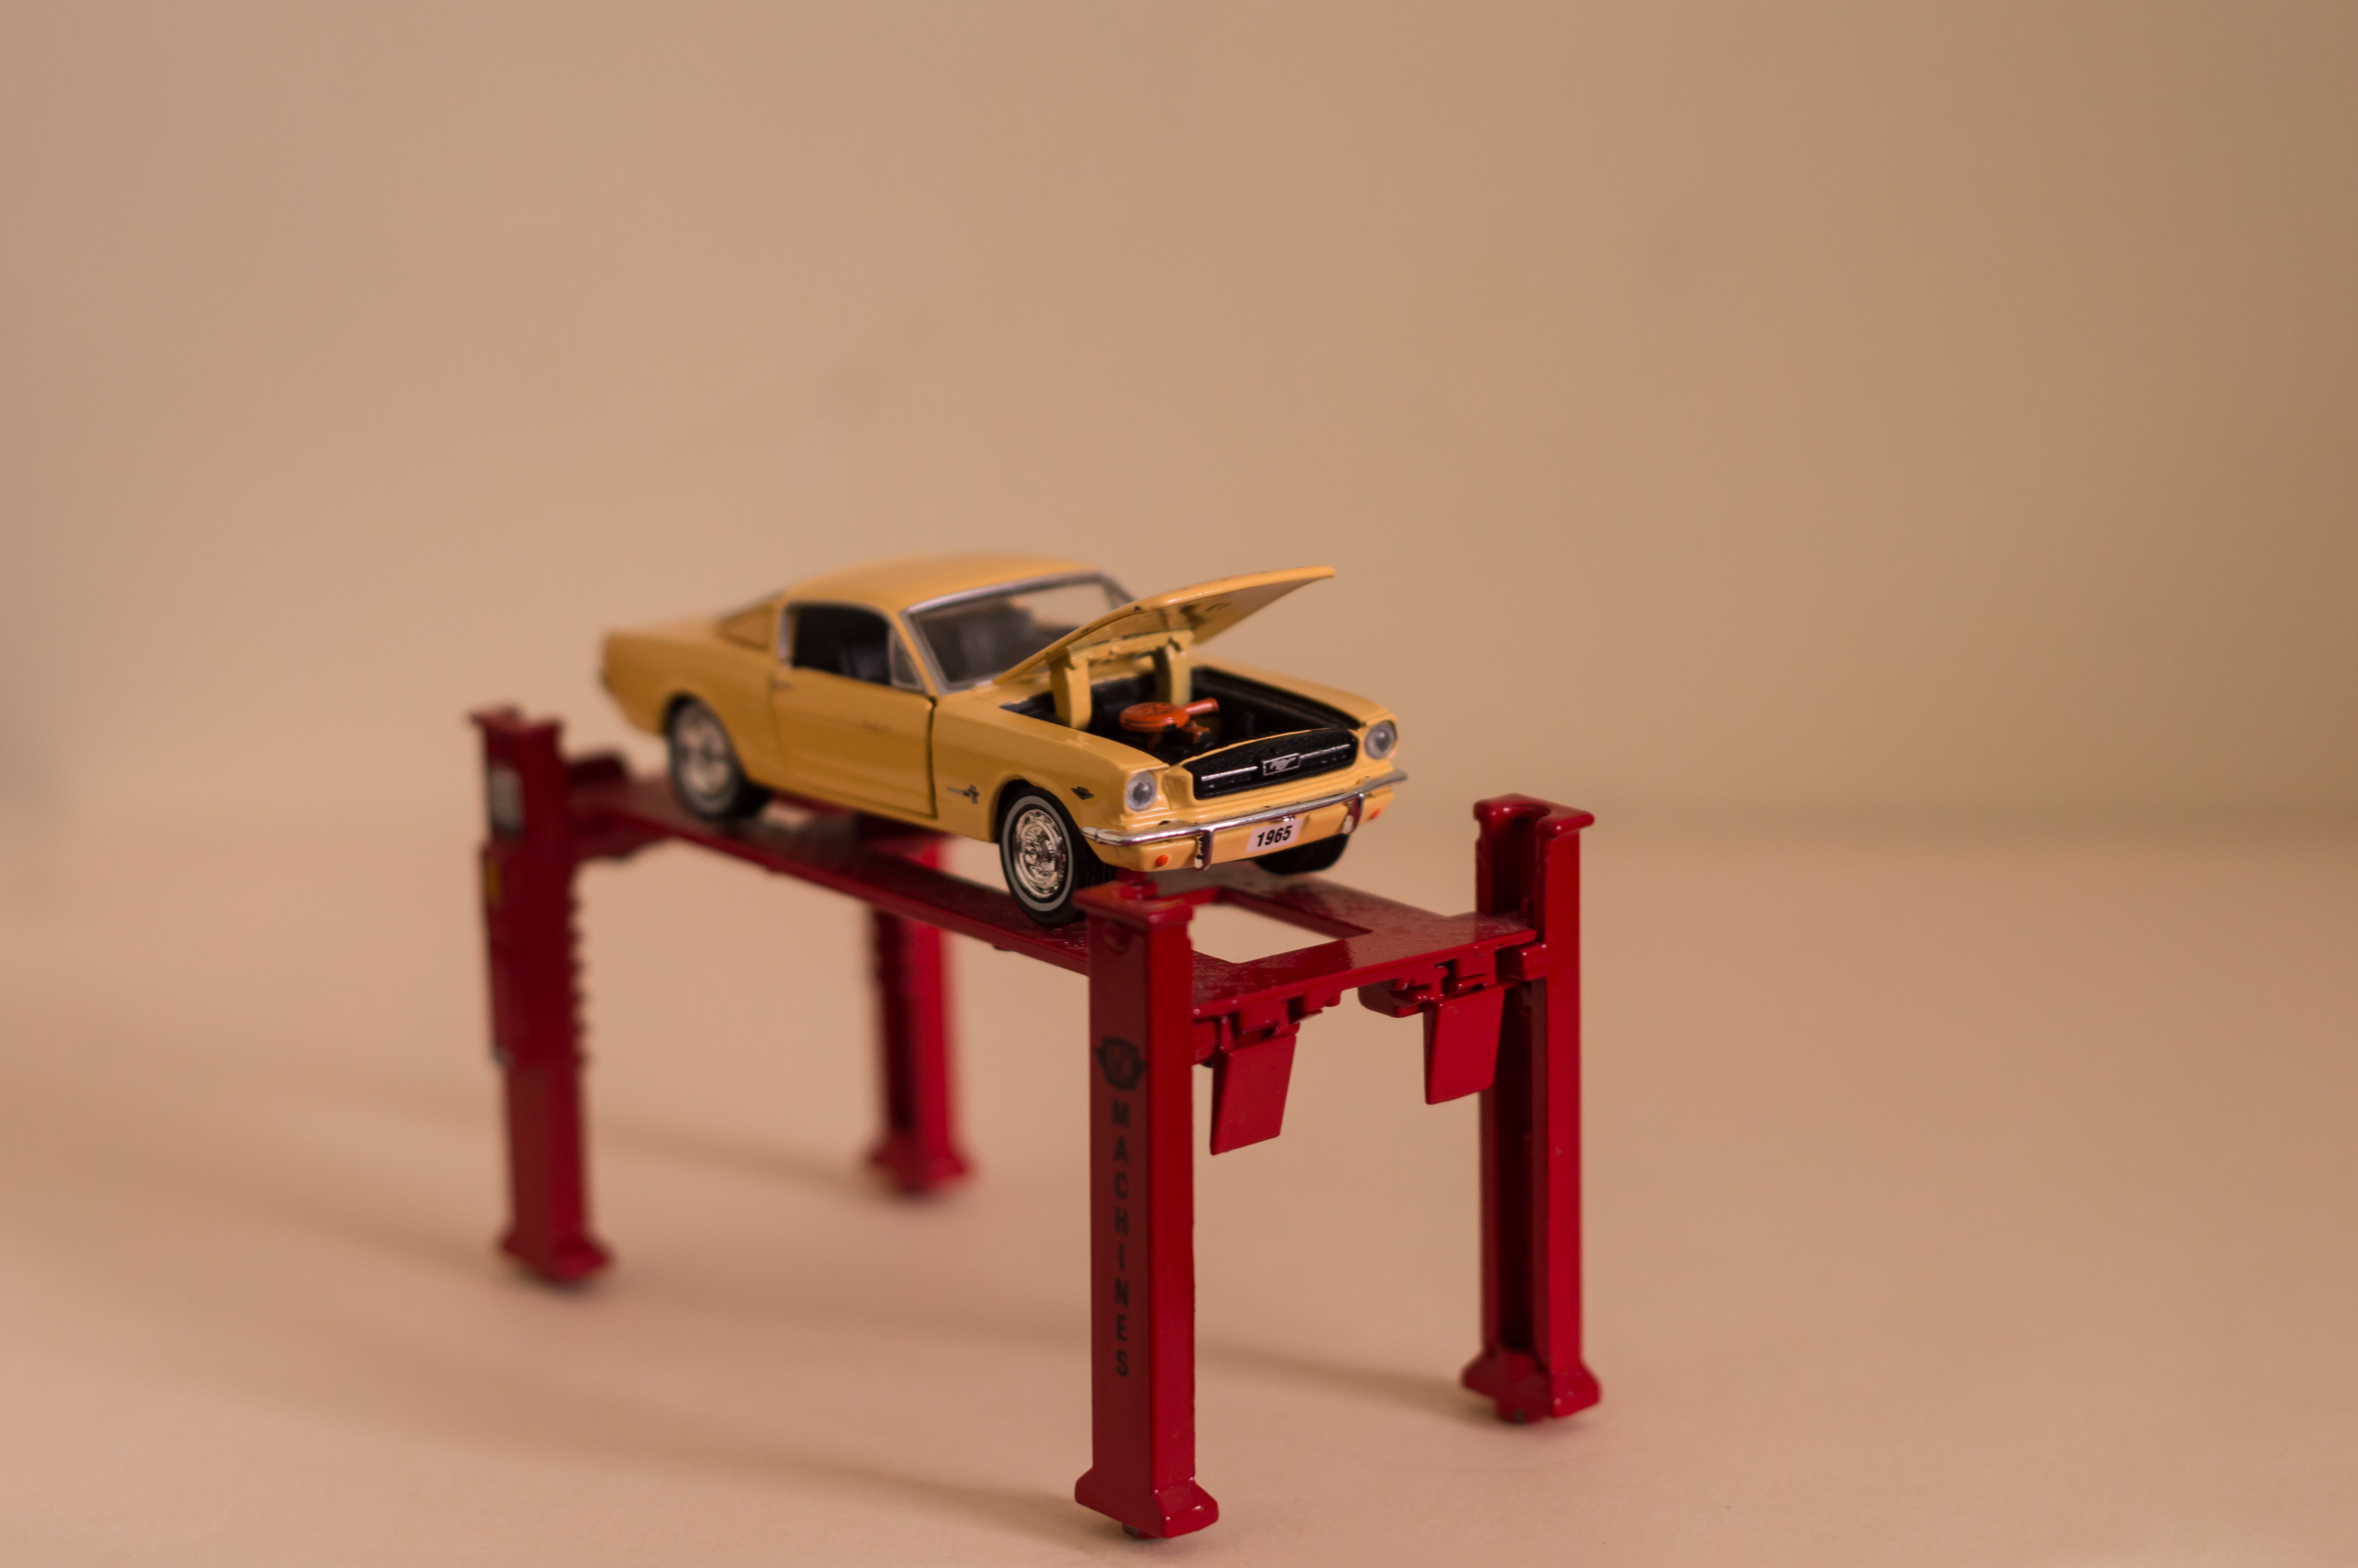
wood, furniture, toy, miniature, scale model